CheMin

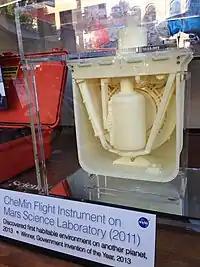
On public display in downtown Mountain View, California, as part of NASA Ames' 75th anniversary.

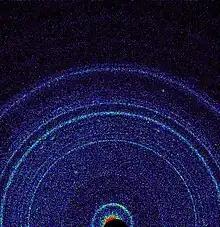
First X-ray diffraction view of the Martian soil – CheMin analysis reveals feldspar, pyroxenes, olivine and more (Curiosity rover, "Rocknest", October 17, 2012).

CheMin is an X-ray powder diffraction instrument that also has X-ray fluorescence capabilities. CheMin does not require the use of liquid reagents, instead, it utilizes a microfocus cobalt X-ray tube, a transmission sample cell and an energy-discriminating X-ray-sensitive CCD to produce simultaneous 2-D X-ray diffraction patterns and energy-dispersive histograms from powdered samples. Raw CCD frames are processed into data products on board the rover to reduce the data volume. These data products are transmitted to Earth for further processing analyses.